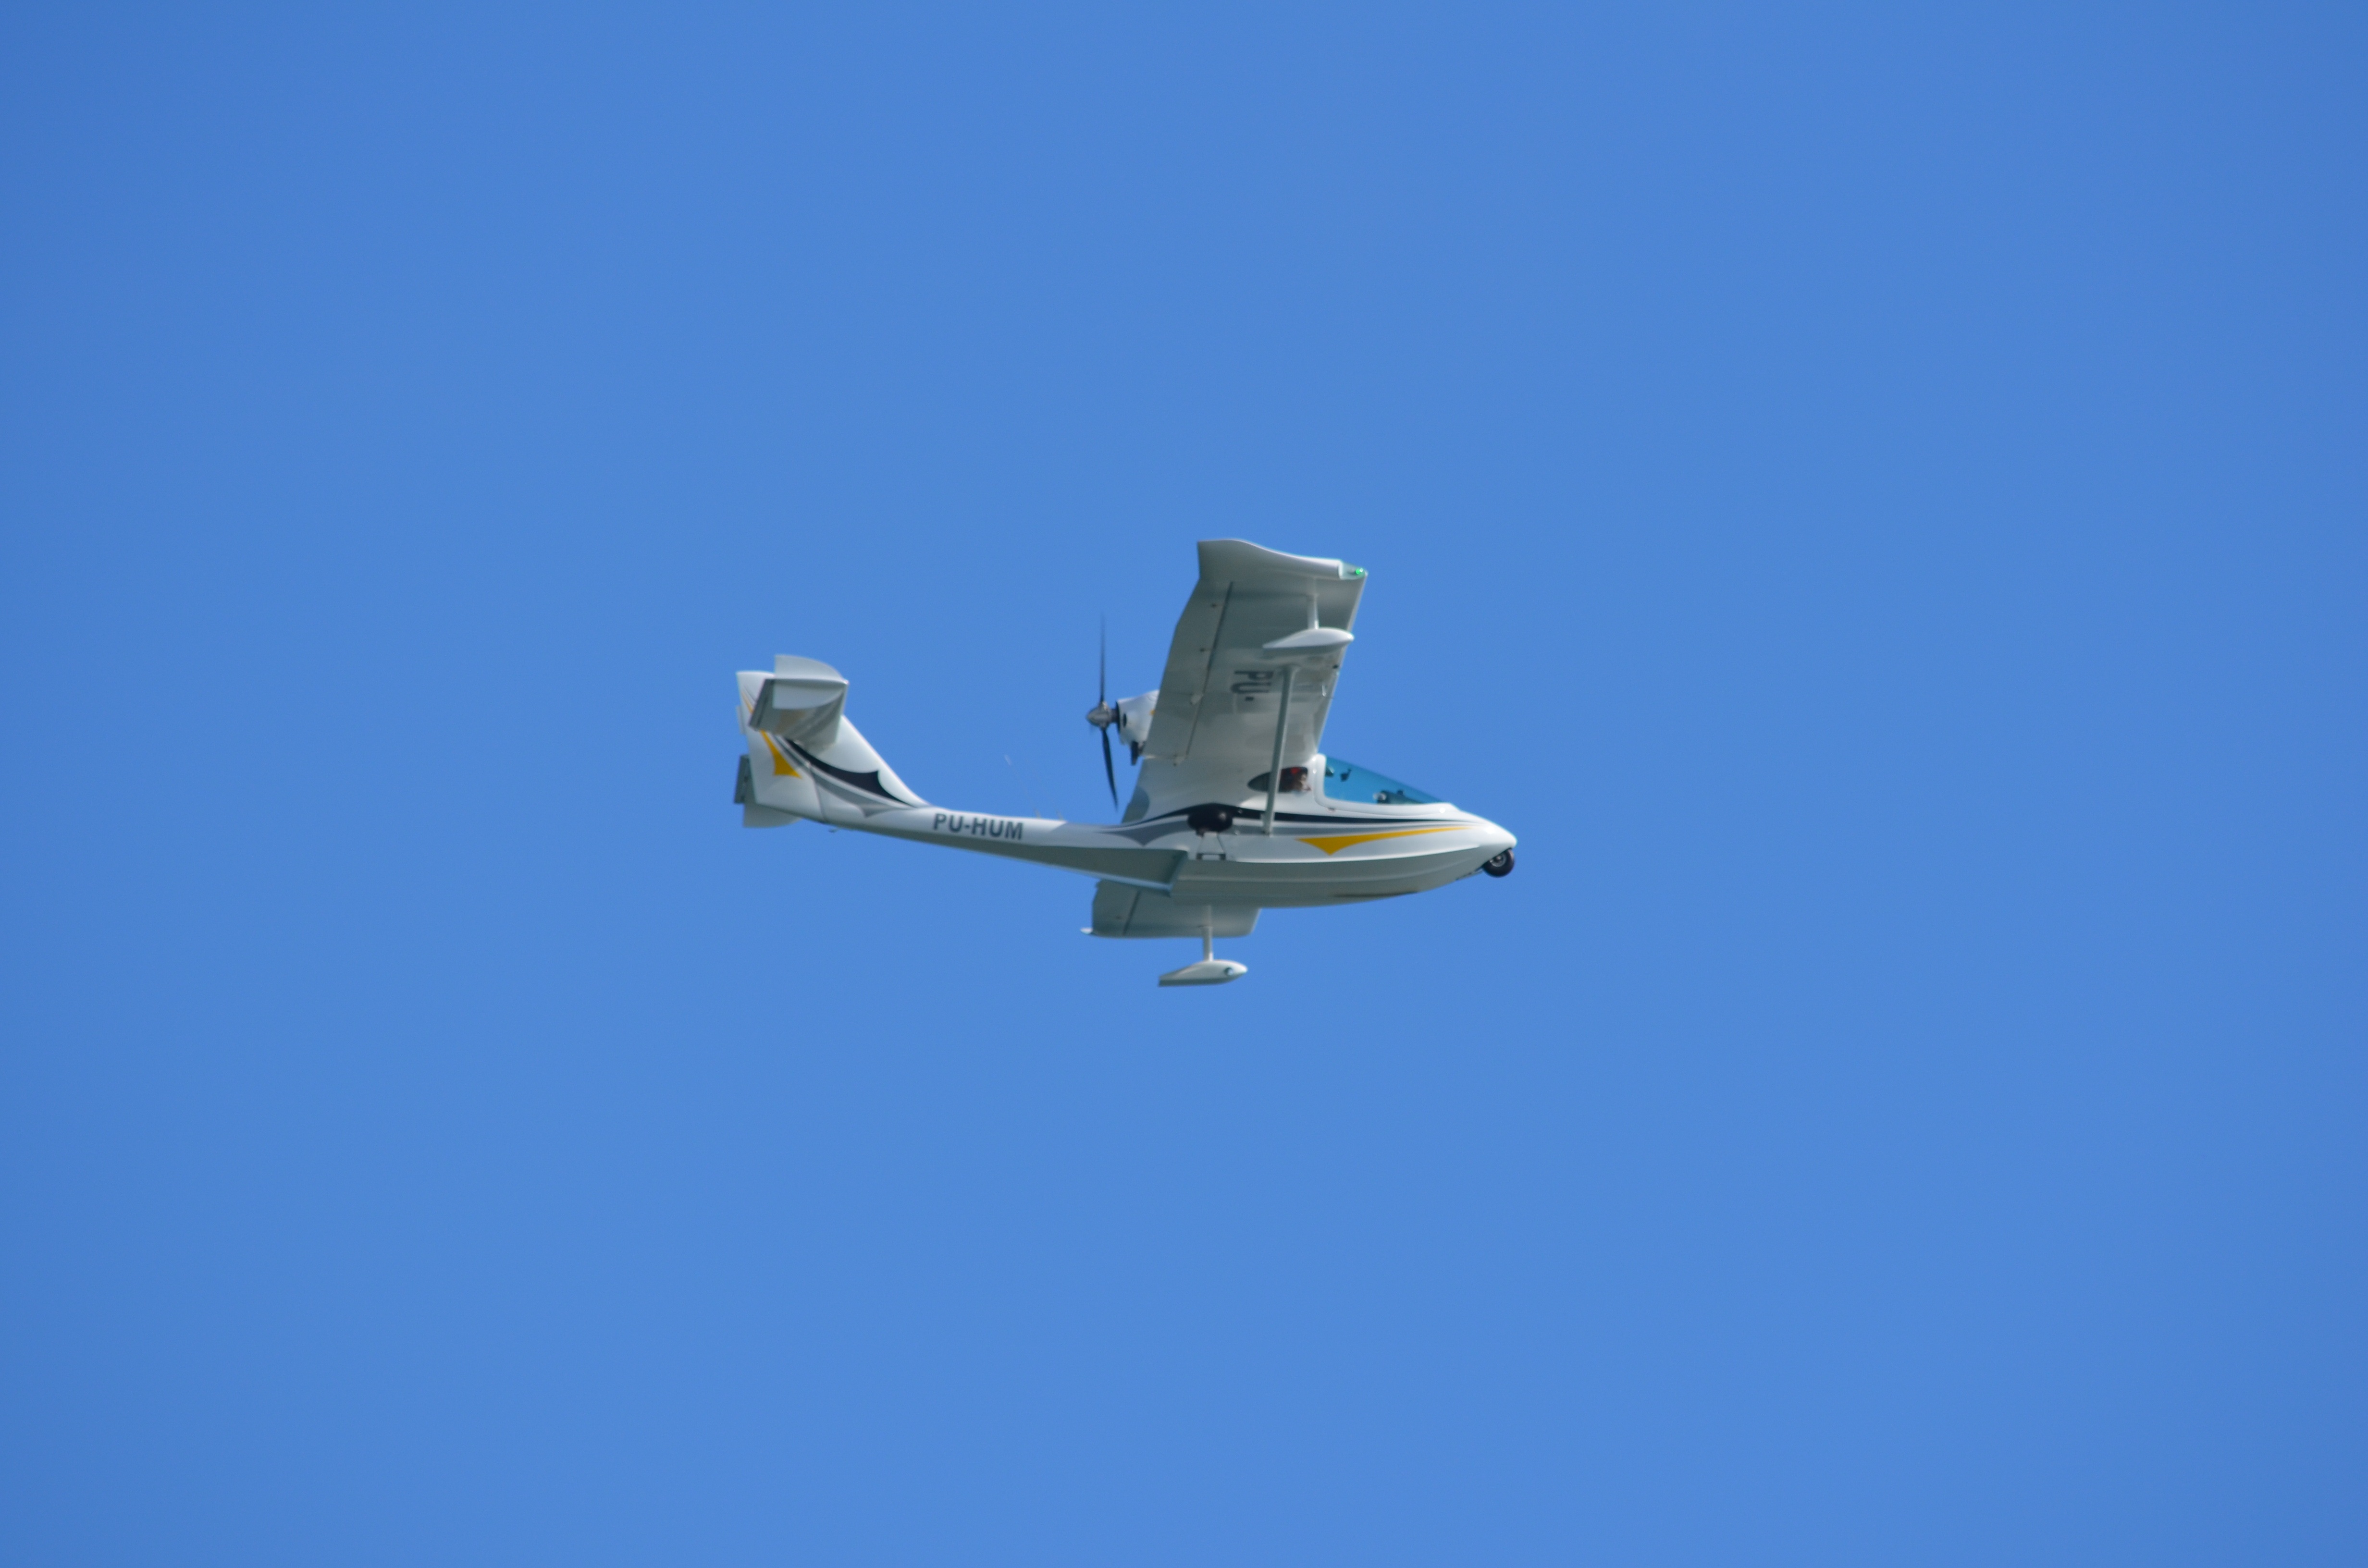
wing, sky, air, fly, airplane, plane, aircraft, airline, aviation, flight, airliner, propeller, seaplane, air show, light aircraft, aeronautics, flap, air travel, atmosphere of earth, aerospace engineering, general aviation, hydro plane